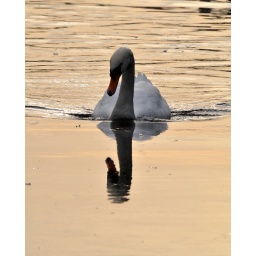
swan on the river itchen during a sun set that set up the goldern reflection in the water